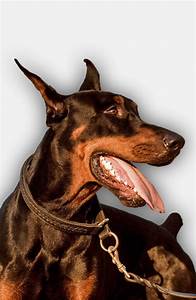
Label: dog